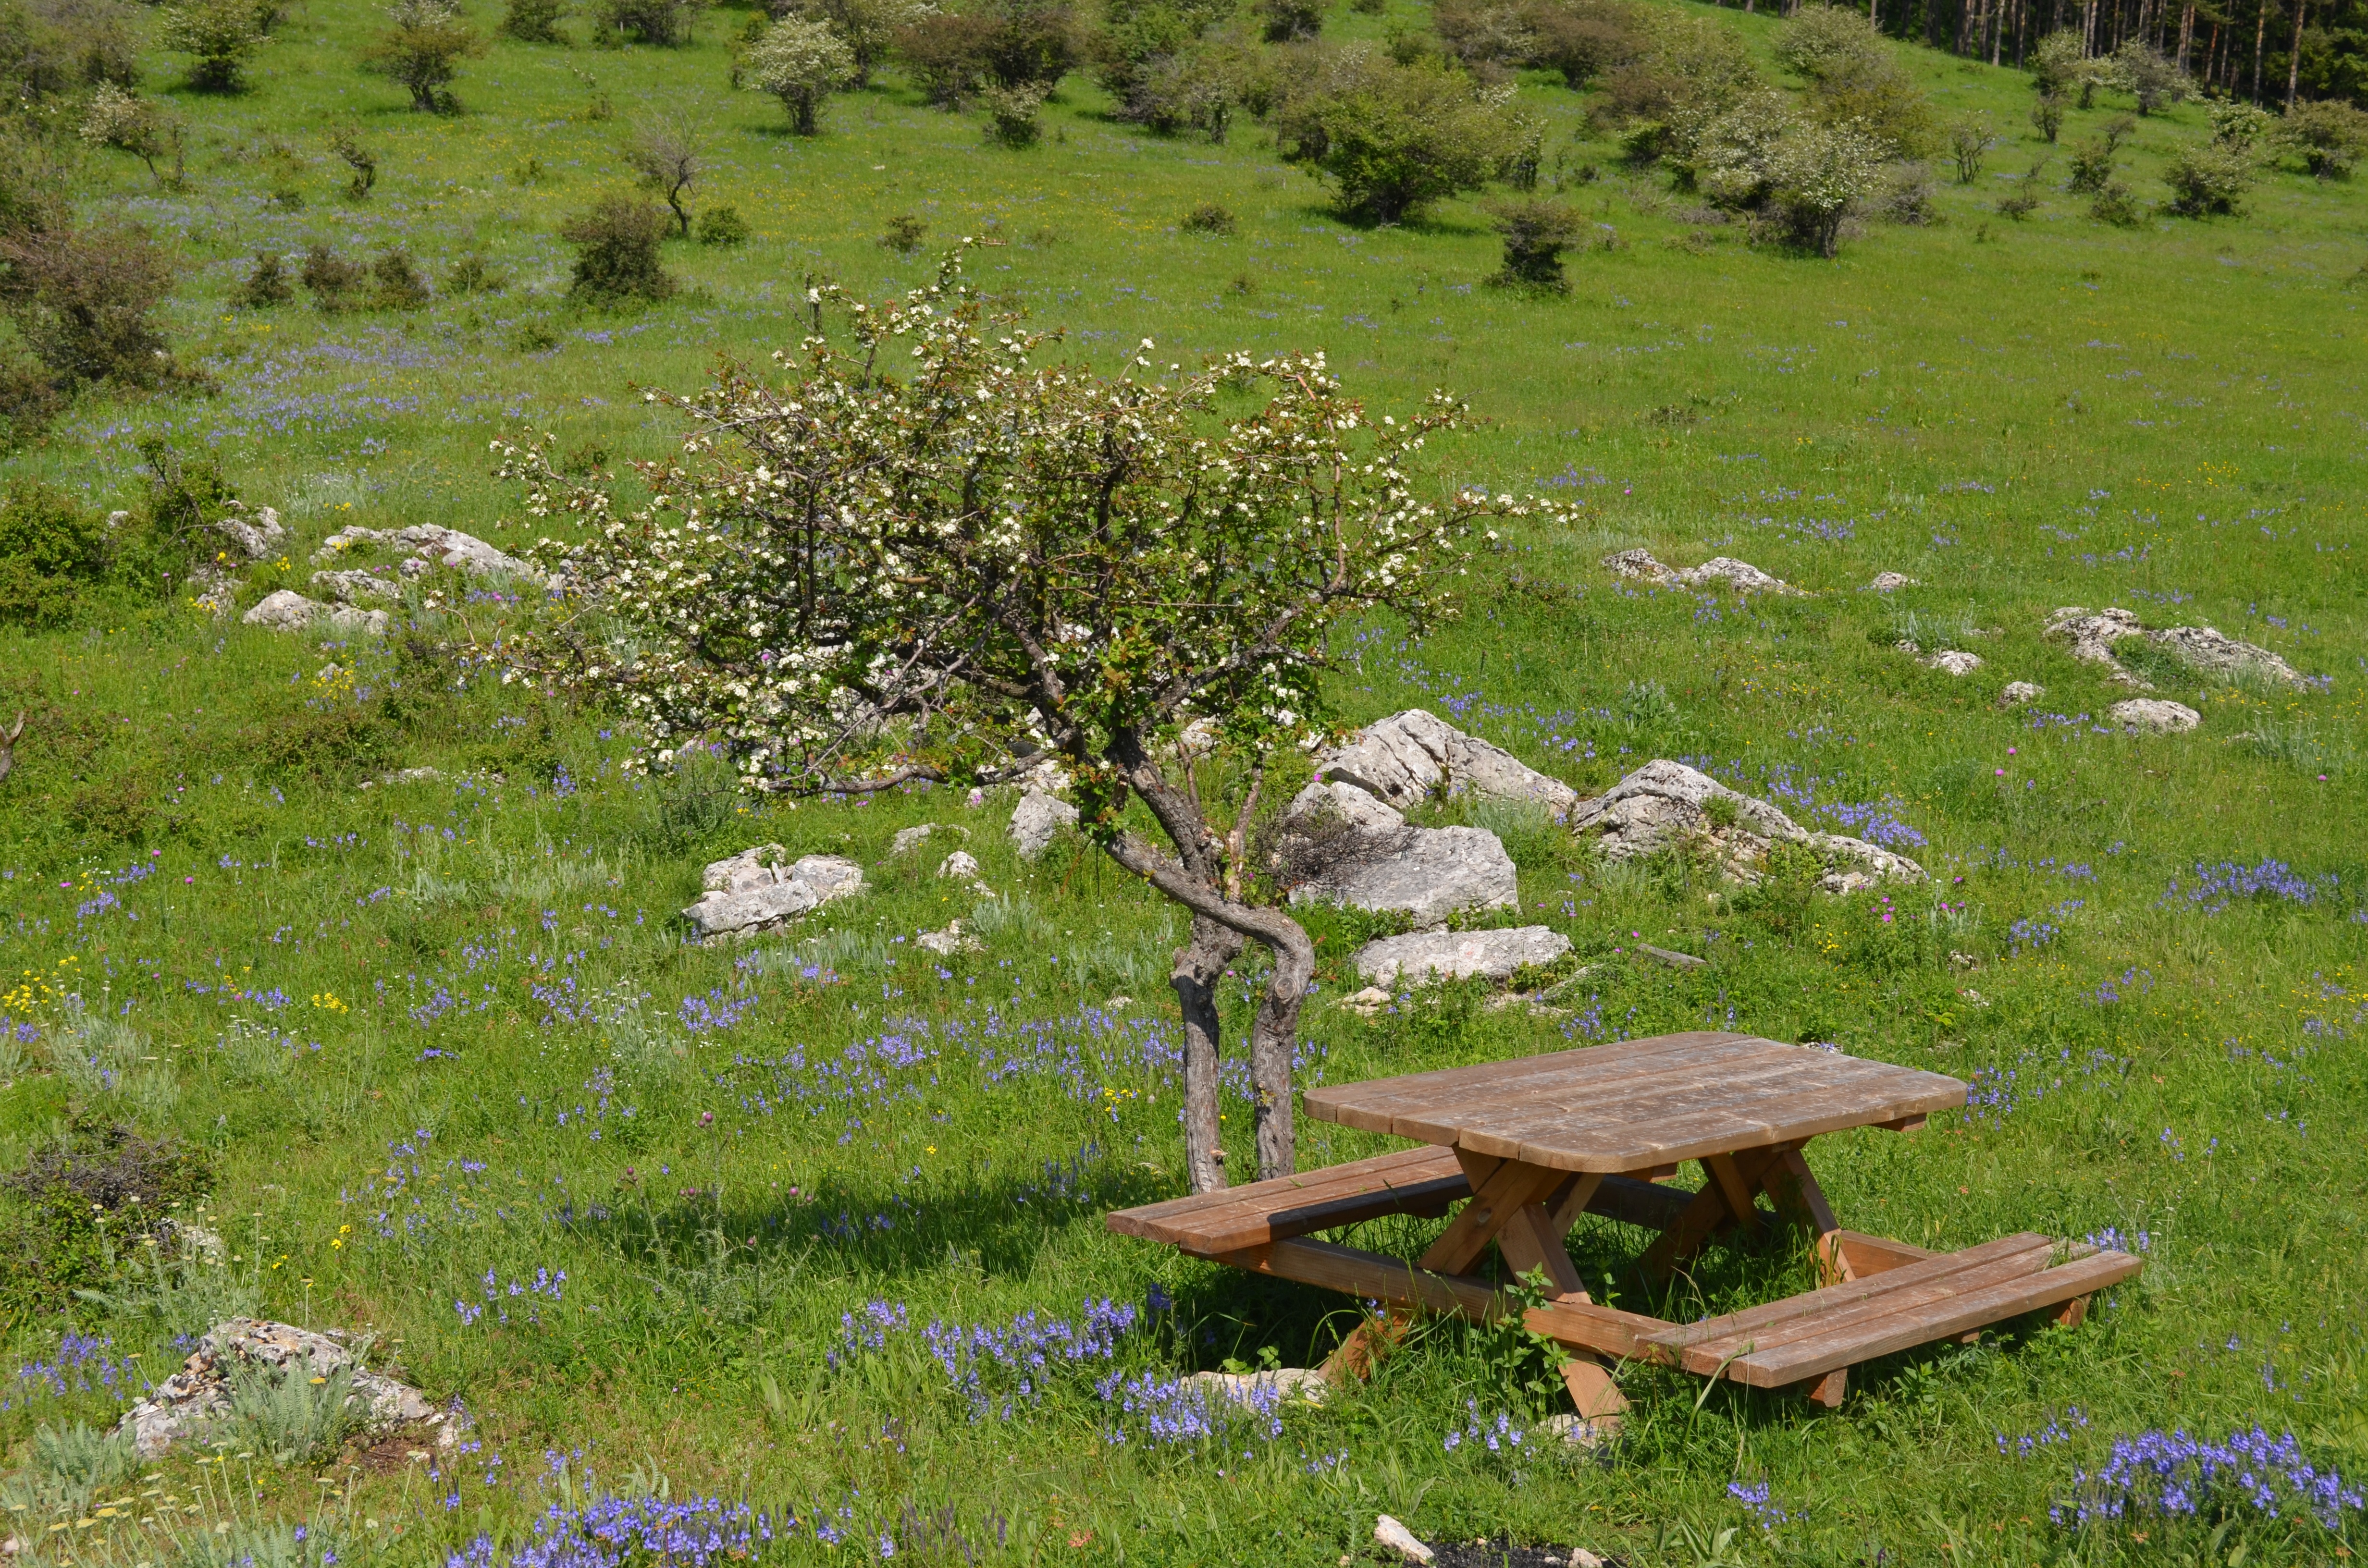
tree, wilderness, plant, bench, meadow, flower, spring, green, flora, flowers, outside, wetland, woodland, habitat, ecosystem, rural area, natural park, picnic spot, vratsa, natural environment